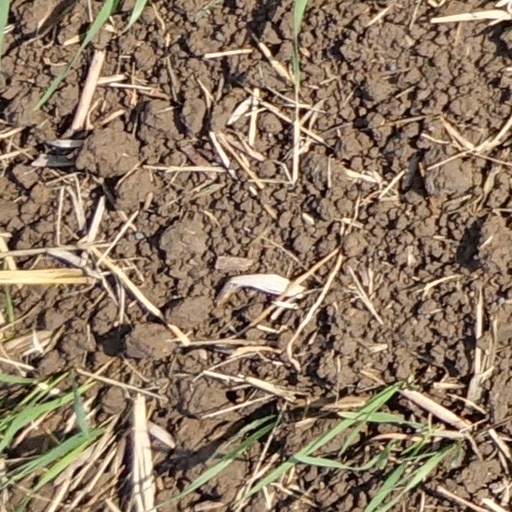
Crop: wheat